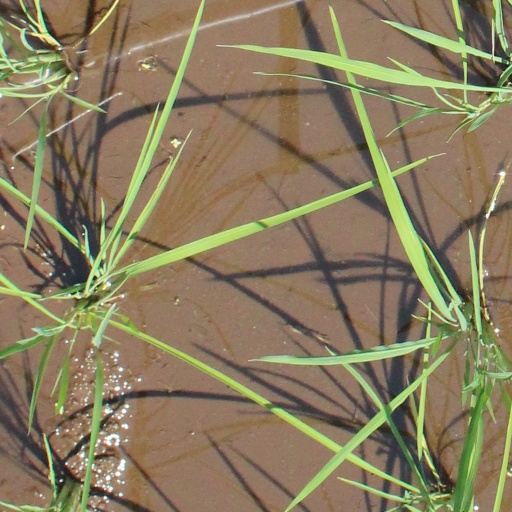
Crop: rice